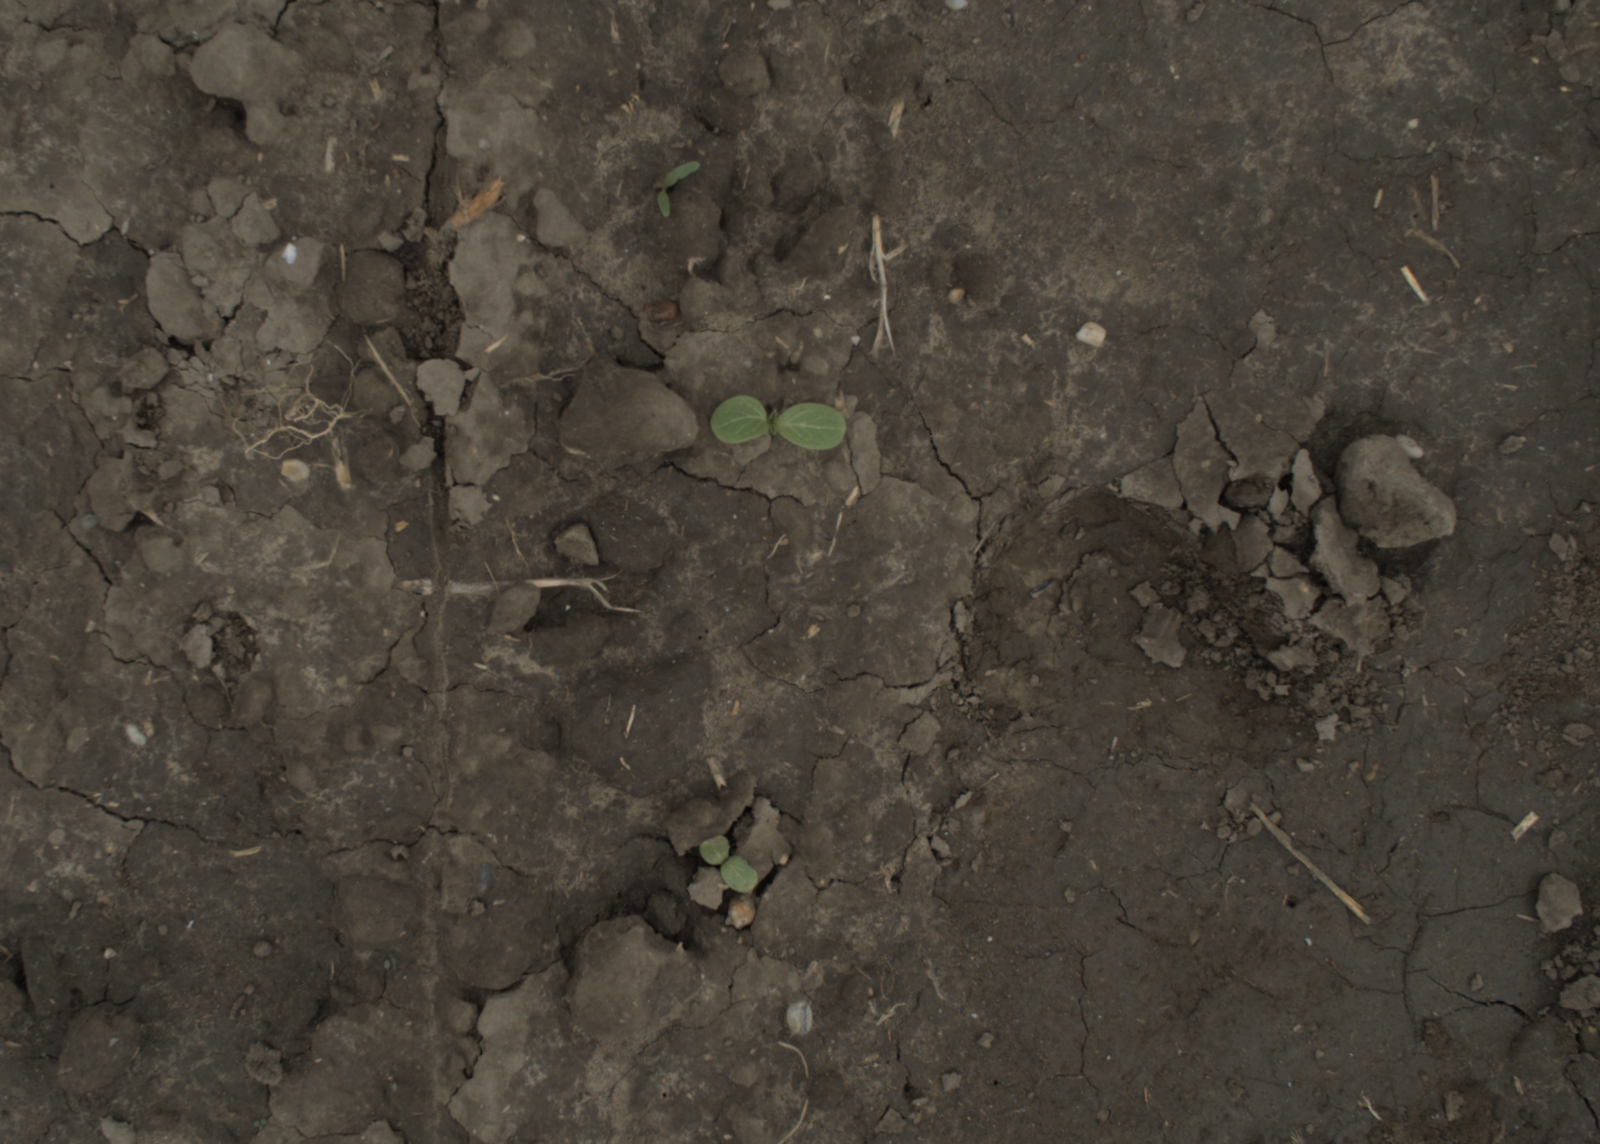
Capture date: 29.09.2021 13:49:53
Weather: cloudy
Wind: medium
Seeding date: 02.09.2021
Plant canopy height (mm): 954